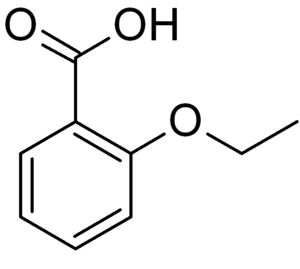
L'acide 2-éthoxybenzoïque est un composé aromatique de formule brute C₉H₁₀O₃. Il est constitué d'un cycle de benzène substitué par un groupe carboxyle et un groupe éthoxyle, en position ortho.